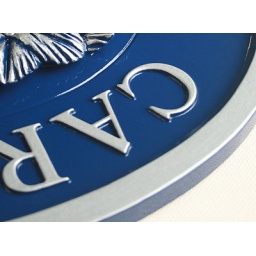
Close up of decorative house plaque finished in blue &amp;amp; silver grey.